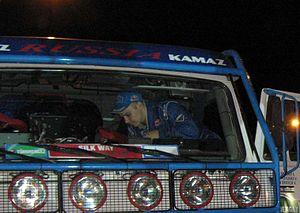
Eduard Valentínovich Nikoláiev, né le 21 août 1984 est un pilote de rallyes russe, spécialiste de rallyes-raids en camions. Depuis 2006, il participe chaque année au rallye Dakar qu'il a remporté une fois en tant que copilote de Vladimir Chagin en 2010 et à quatre reprises en tant que pilote en 2013, 2017, 2018 et 2019.